George Ashlin

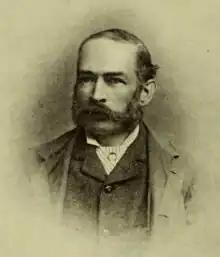

George Coppinger Ashlin (28 May 1837 – 10 December 1921) was an Irish architect, particularly noted for his work on churches and cathedrals, and who became President of the Royal Institute of the Architects of Ireland.